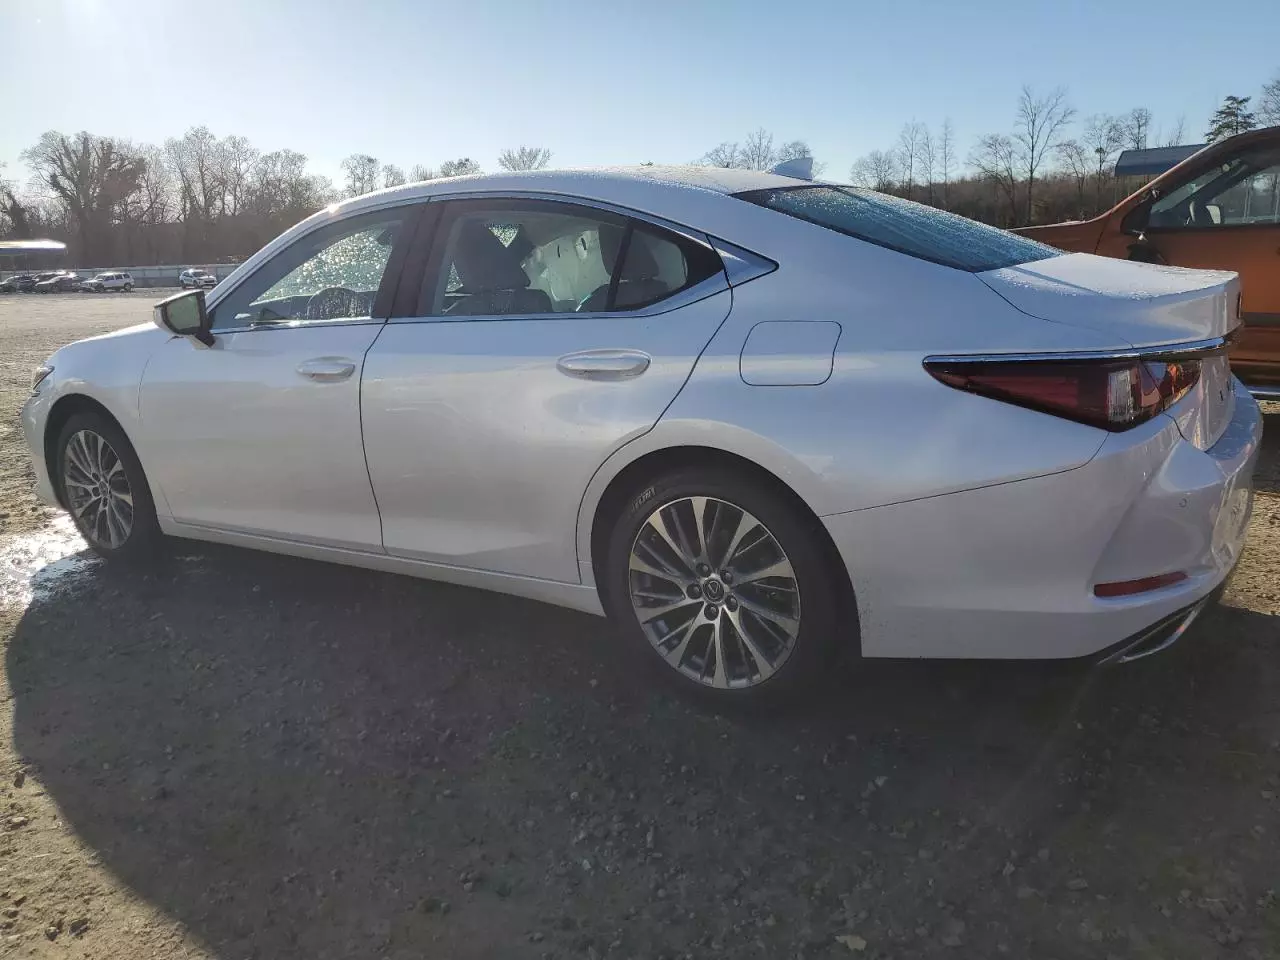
Aucun dommage détecté.
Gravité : aucun